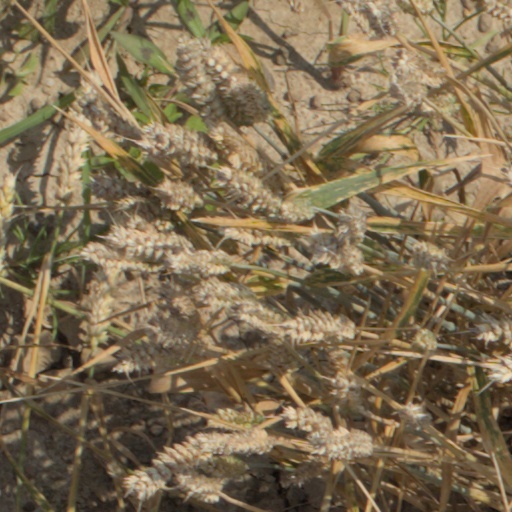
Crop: wheat